Collège de Tournai

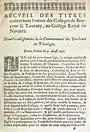
Collection of titles for the union of the Collège de Boncourt and the Collège de Tournai into the Collège royal de Navarre (1637).

The collège de Tournai was a college of the former University of Paris.